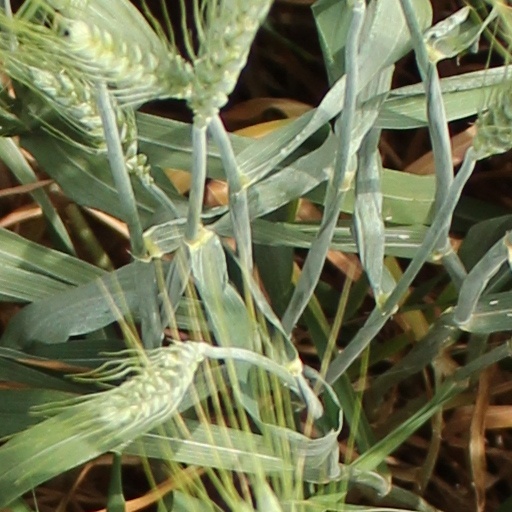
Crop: wheat